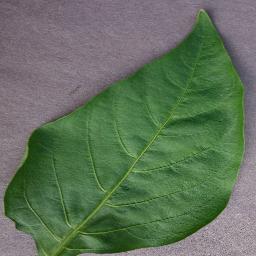
Label: Pepper,_bell___healthy